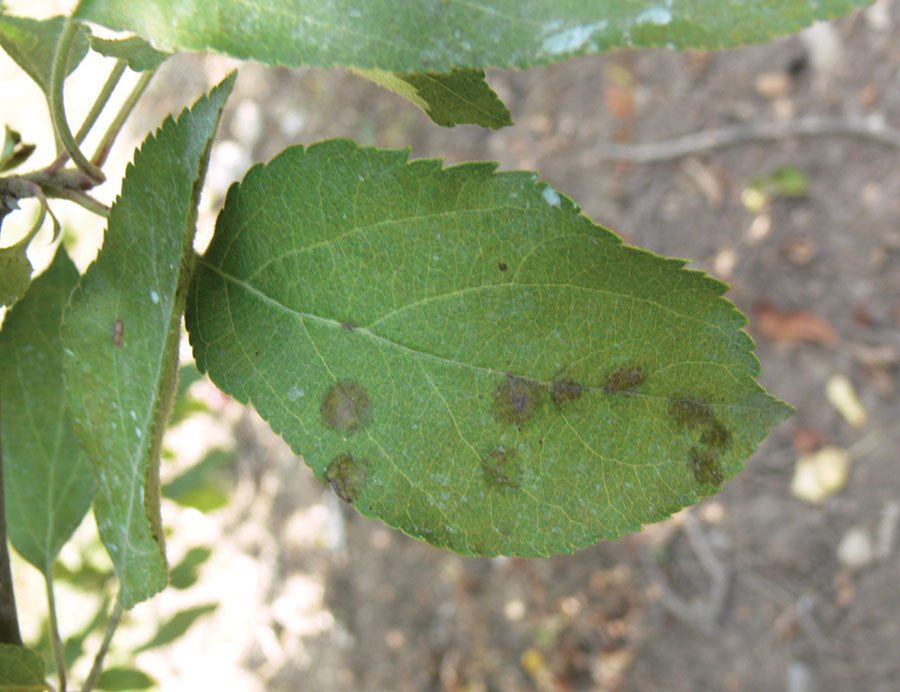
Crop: apple
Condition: scab